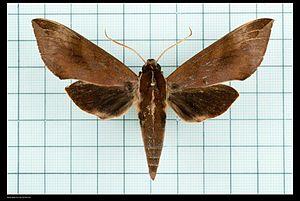
Ampelophaga rubiginosa est une espèce de lépidoptères de la famille des Sphingidae, de la sous-famille des Macroglossinae, de la tribu des Macroglossini, et du genre Ampelophaga.